Hanaoka Seishū

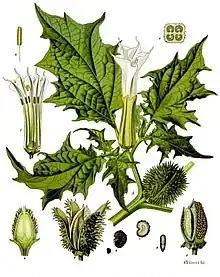
"Datura stramonium", also known as "Korean morning glory", "thorn apple" or "jimson weed")

Hanaoka was intrigued when he learned about Hua Tuo's mafeisan potion. Beginning in about 1785, Hanaoka embarked on a quest to re-create a compound that would have pharmacologic properties similar to Hua Tuo's mafeisan. His wife, who participated in his experiments as a volunteer, lost her sight due to adverse side effects. After years of research and experimentation, he finally developed a formula which he named "tsūsensan" (also known as "mafutsu-san"). Like that of Hua Tuo, this compound was composed of extracts of several different plants, including: